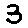
Label: 3